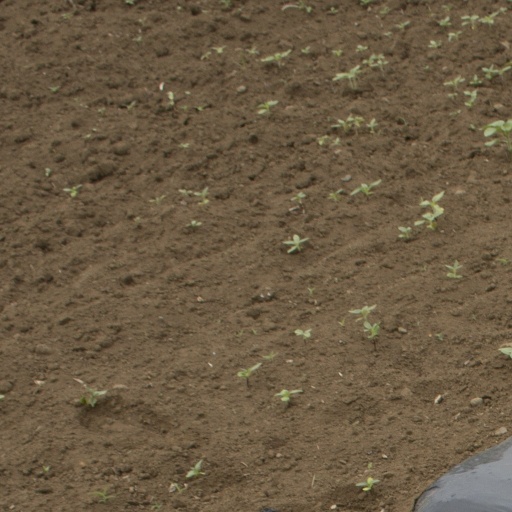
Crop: Jerusalem artichoke